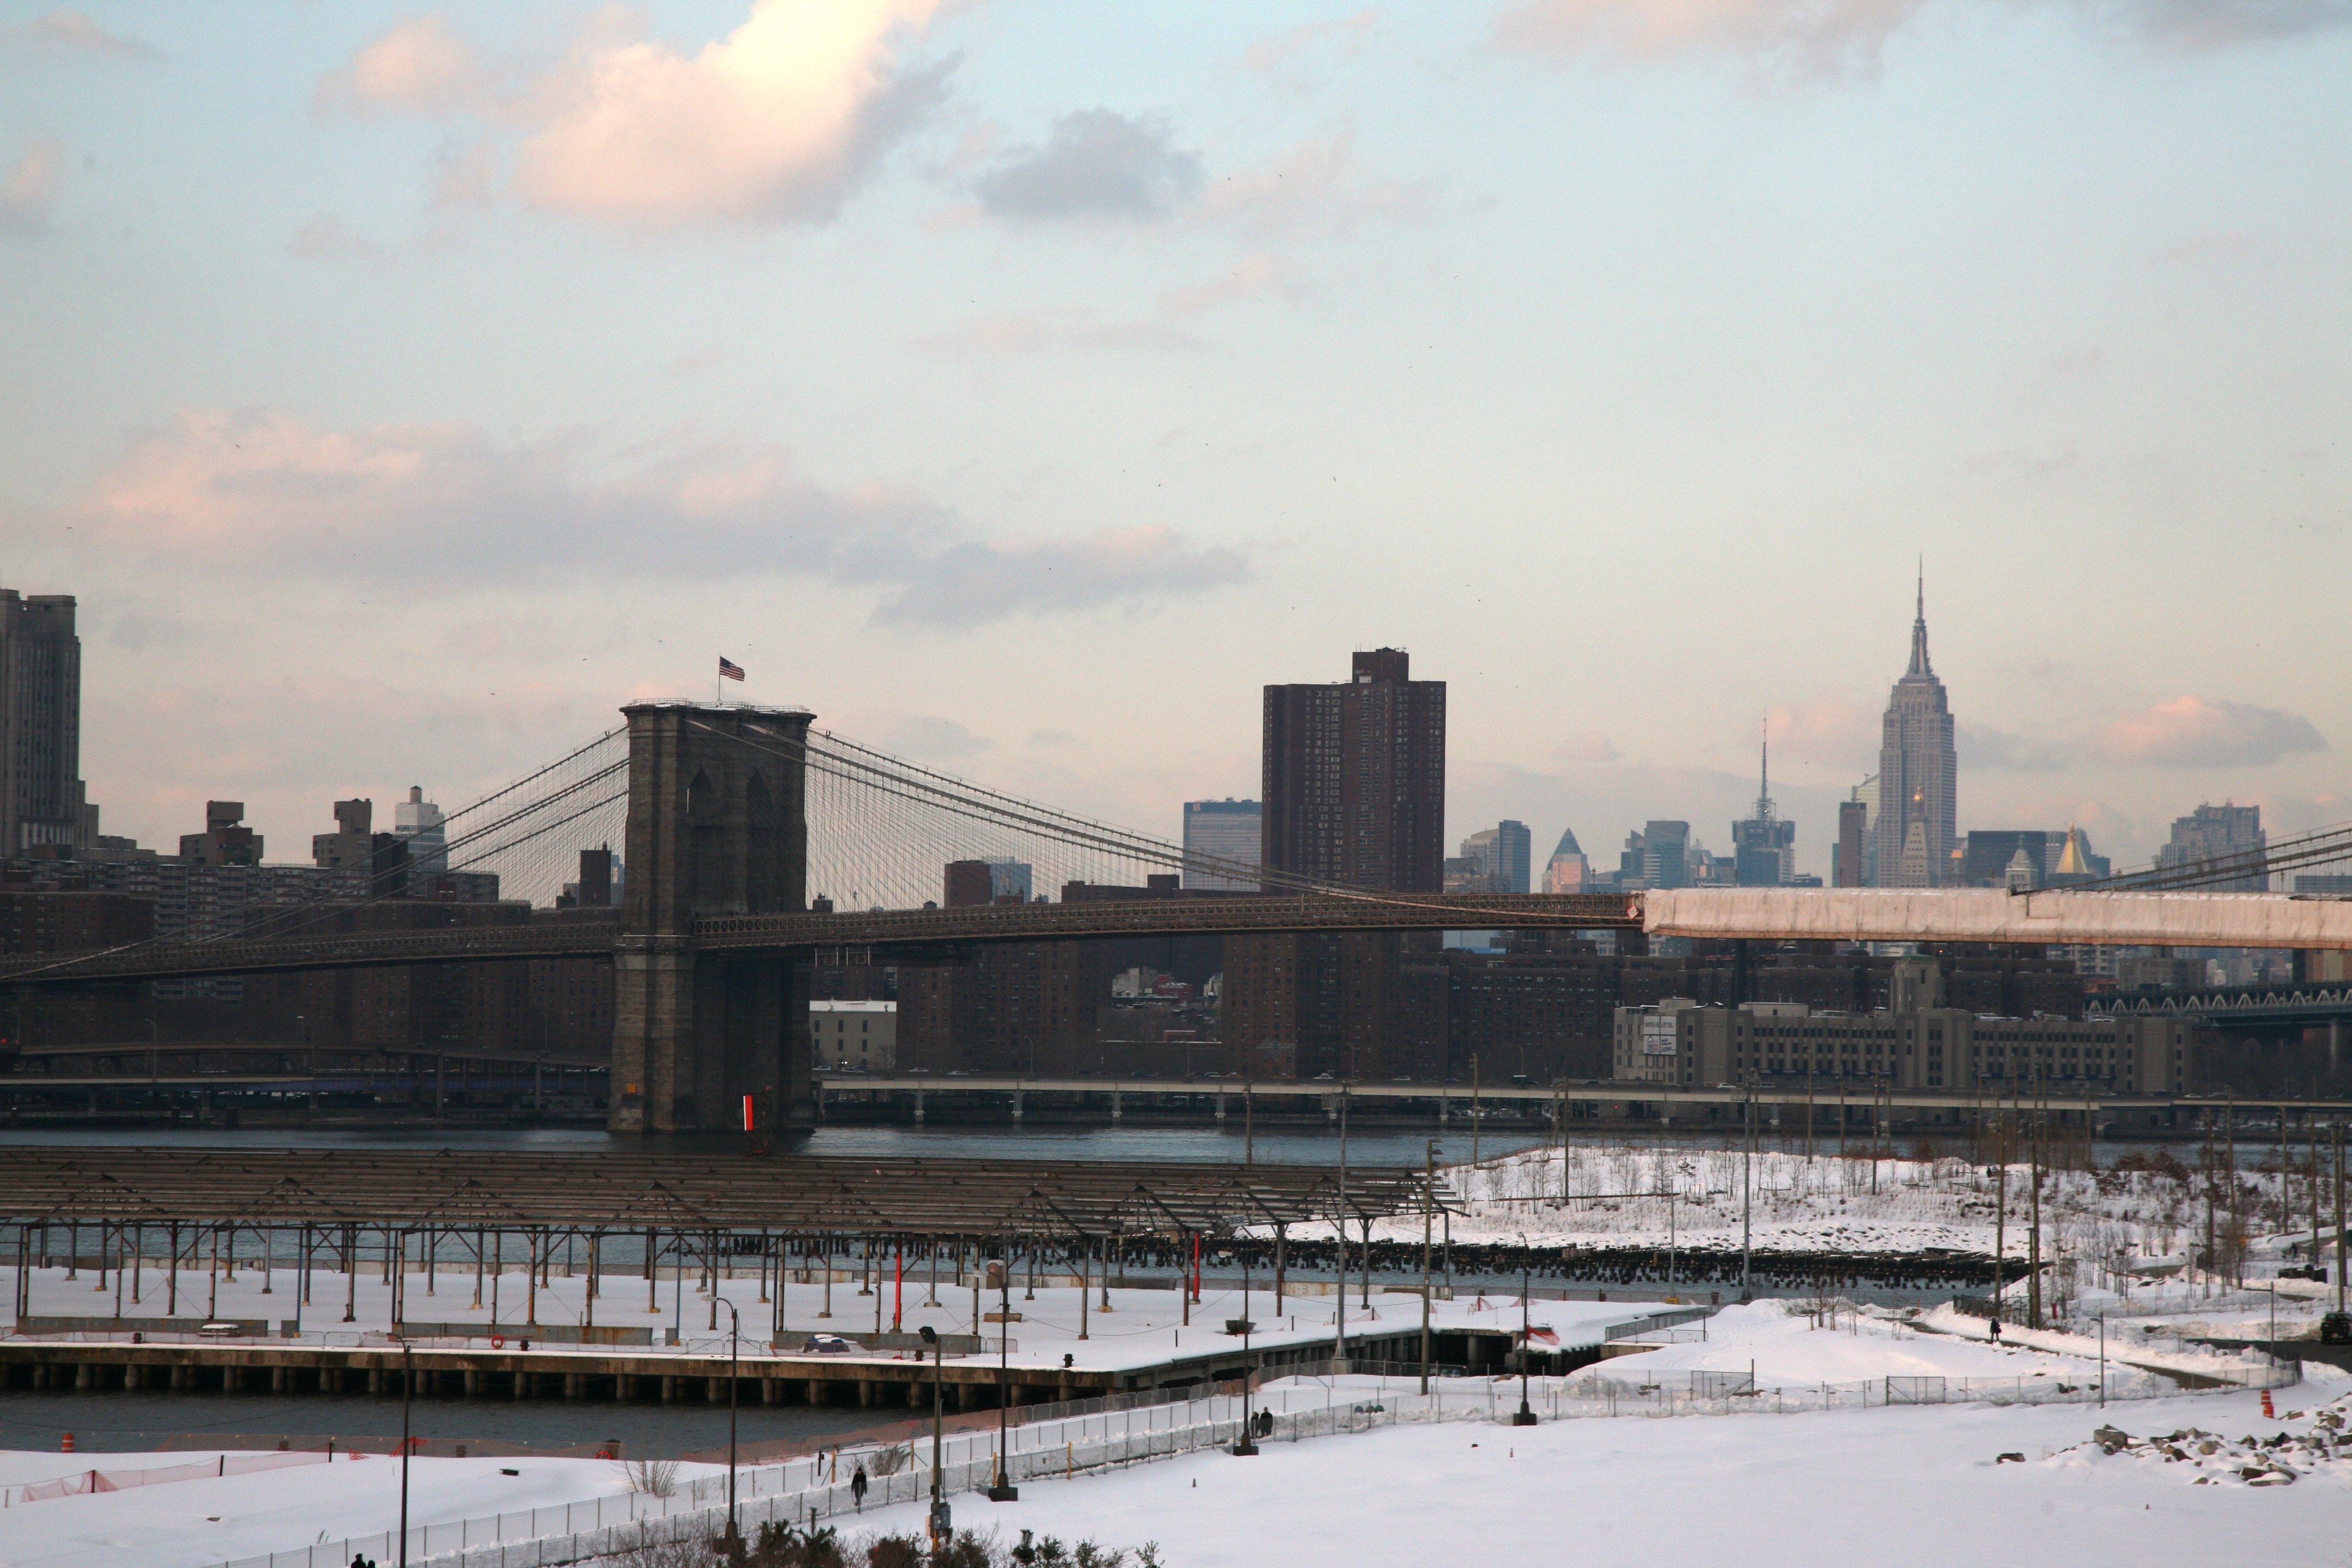
snow, winter, bridge, skyline, morning, city, cityscape, downtown, evening, reflection, nyc, weather, brooklyn, season, stadium, newyork, empirestatebuilding, brooklynbridge, newyorkcity, ny, urban area, human settlement, sport venue